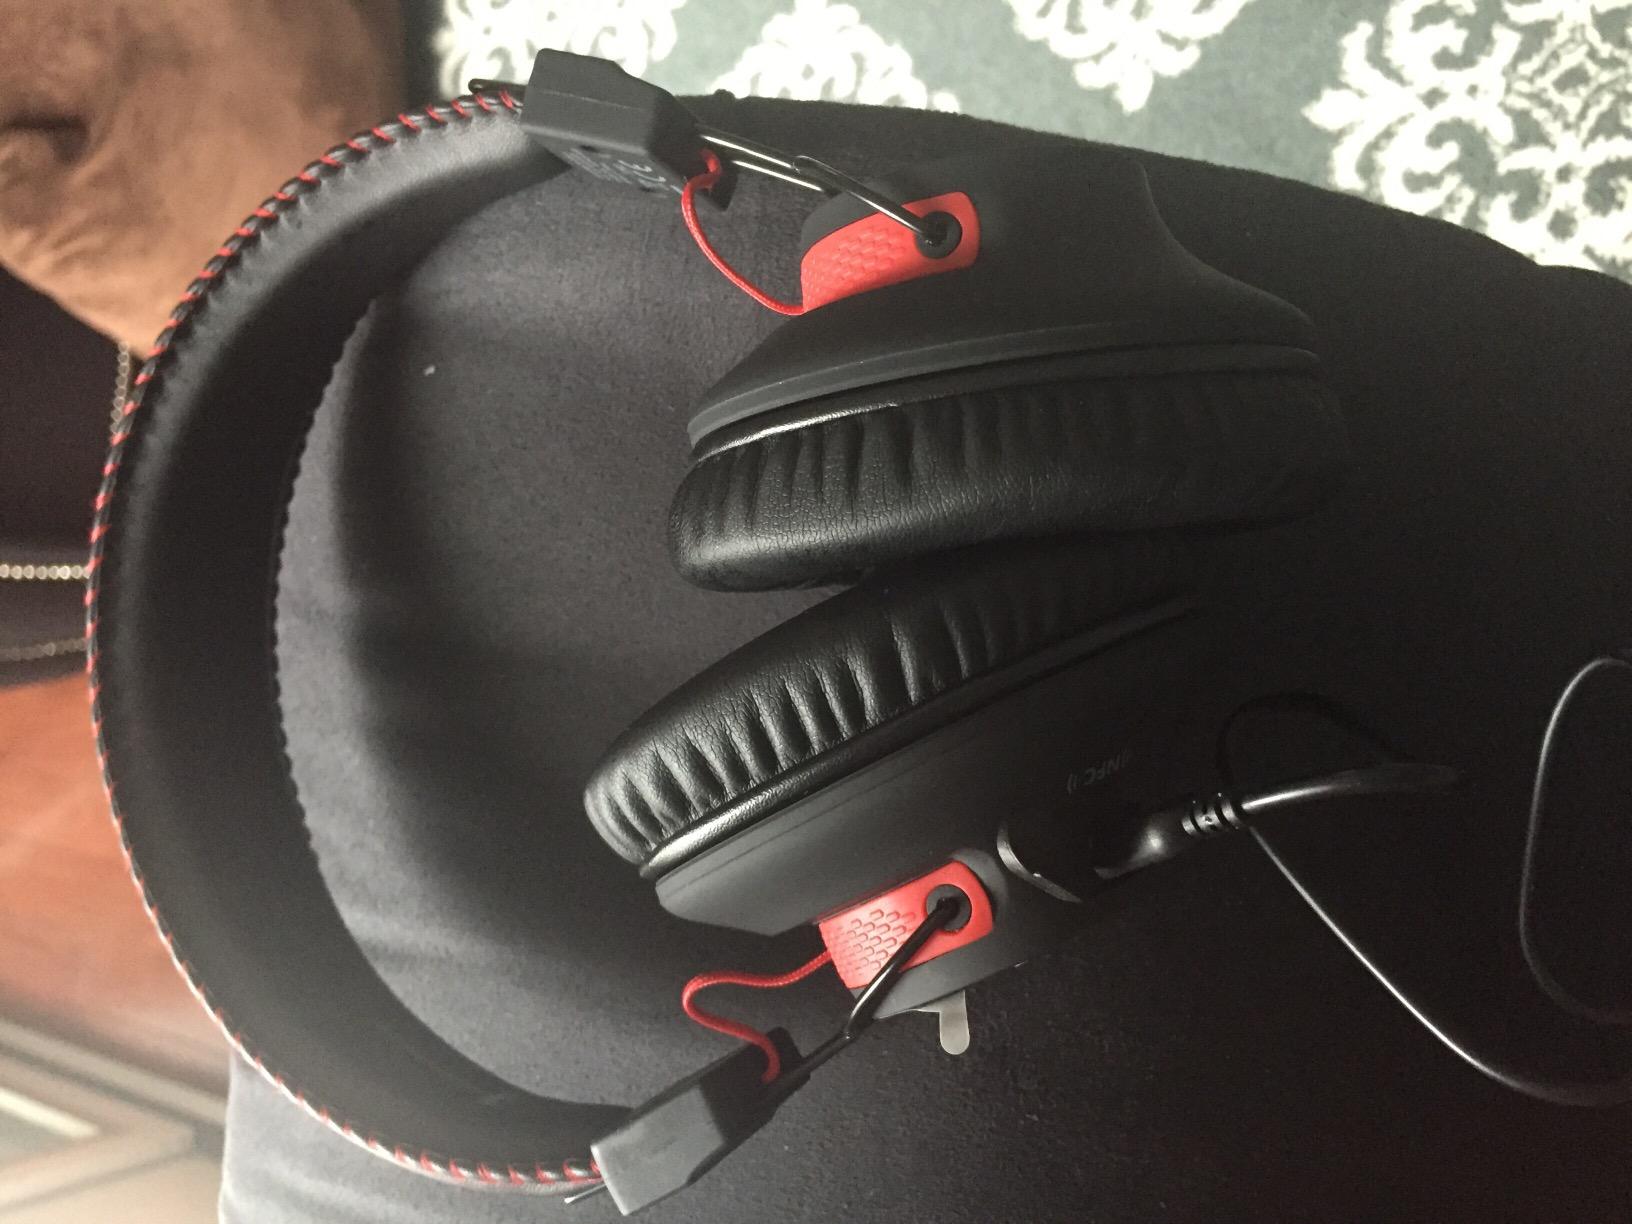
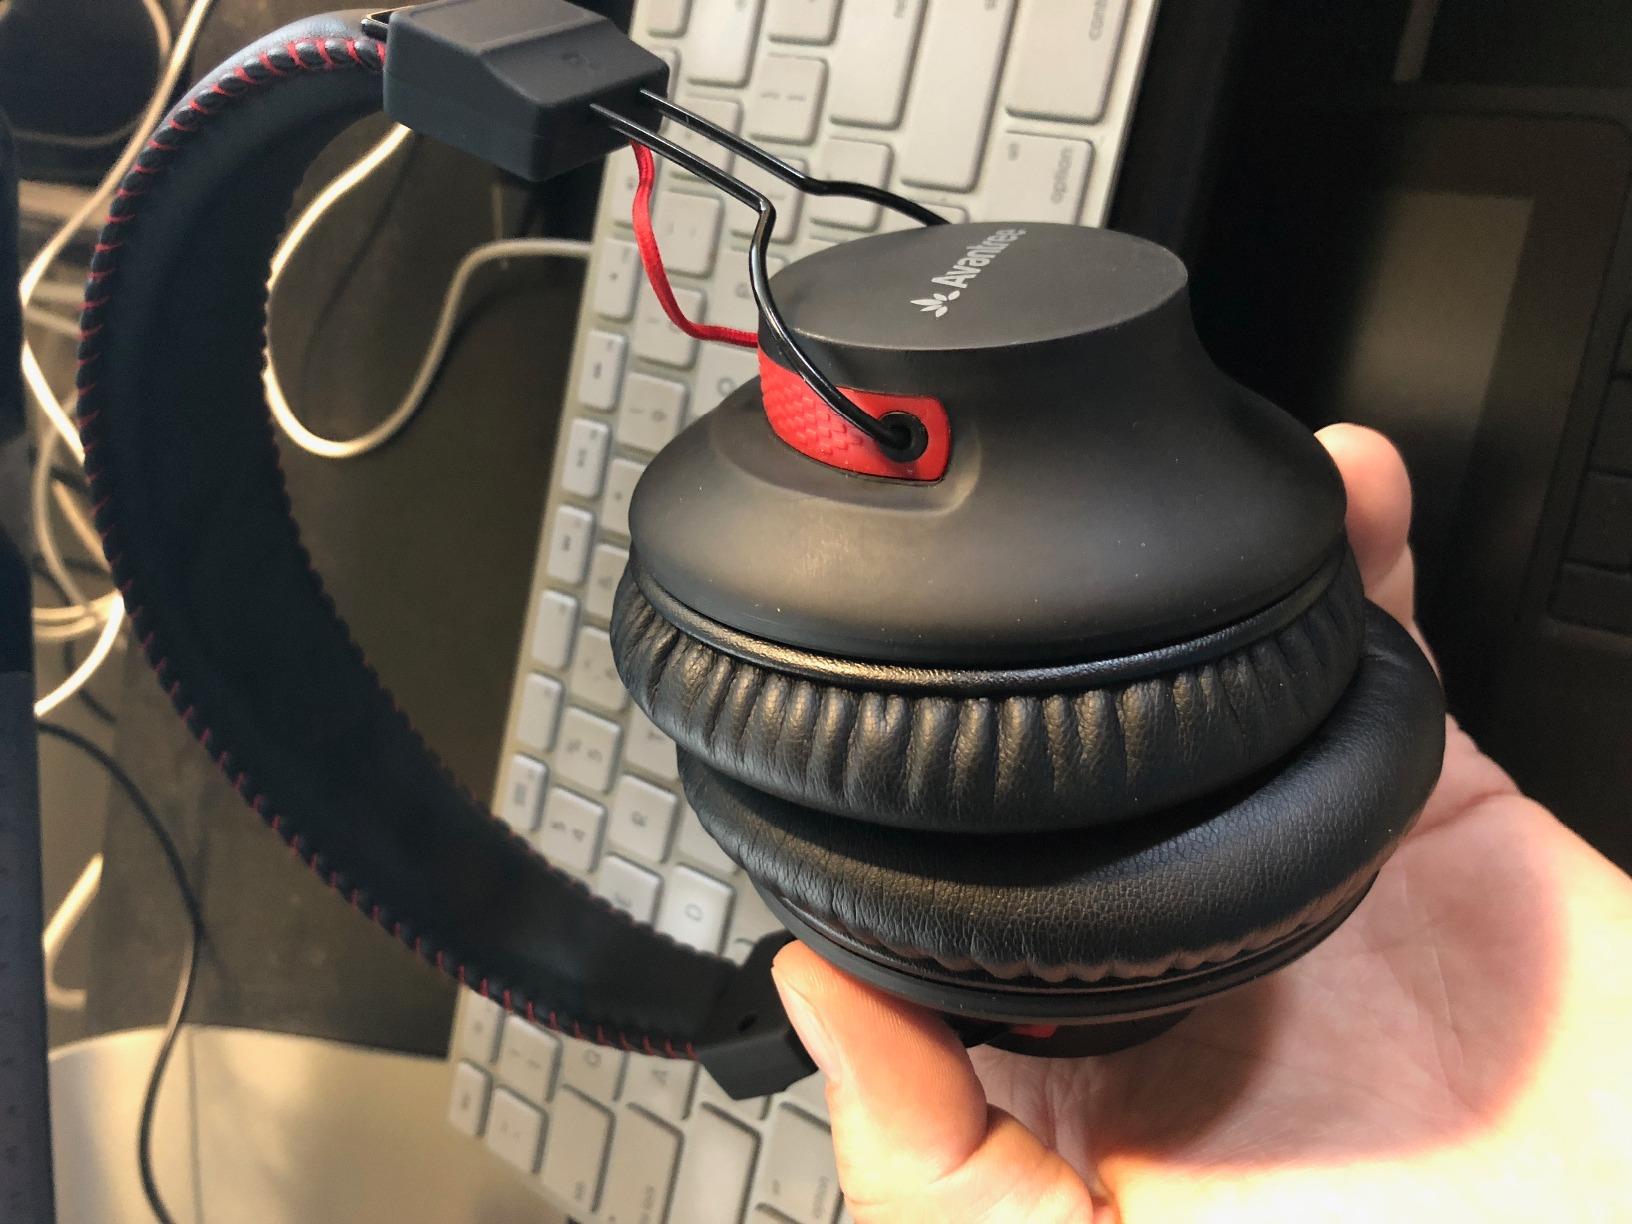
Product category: headphones
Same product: yes